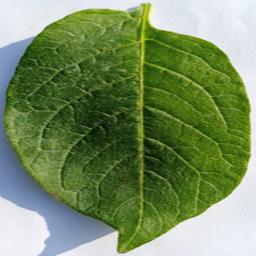
Label: Potato___Healthy